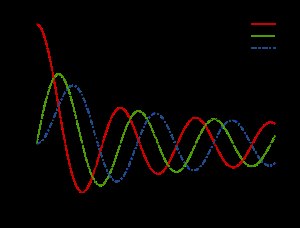
Besselfunktion
Bessel funktion